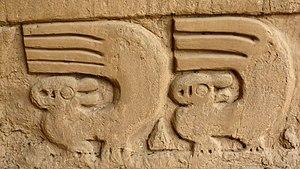
Le Cormoran de Bougainville, est une espèce d'oiseaux de mer n'habitant que les côtes occidentales de l'Amérique du Sud et se trouvant jusqu'au Panama au Nord.